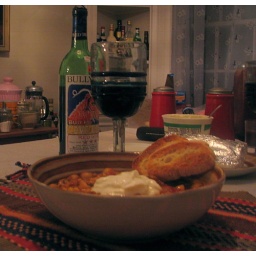
A bottle of Bully Hill's Love My Goat. Best red I've had in a long time.